Habib (singer)

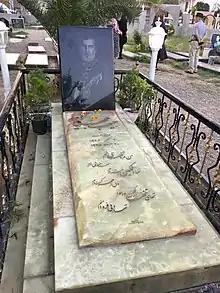
Habib's grave in Ketalem and Sadat Shahr

He released the hit album "Mard-e Tanha-ye Shab" in 1977 which led to his fame. The most famous song of this album is of the same name. Another famous song of the album is "Shahlaye Man". He also released his second album called "Salam Hamsayeh" in 1978.